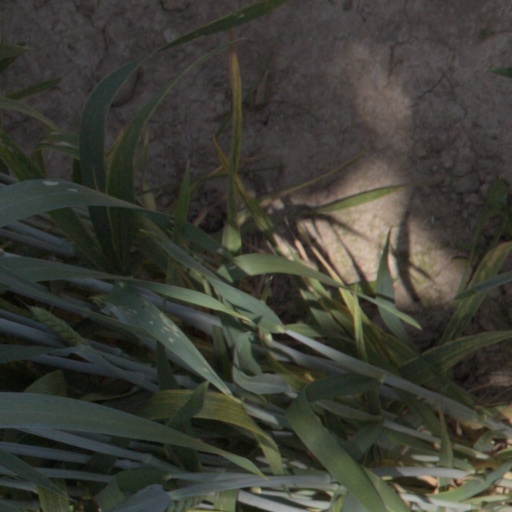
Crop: wheat